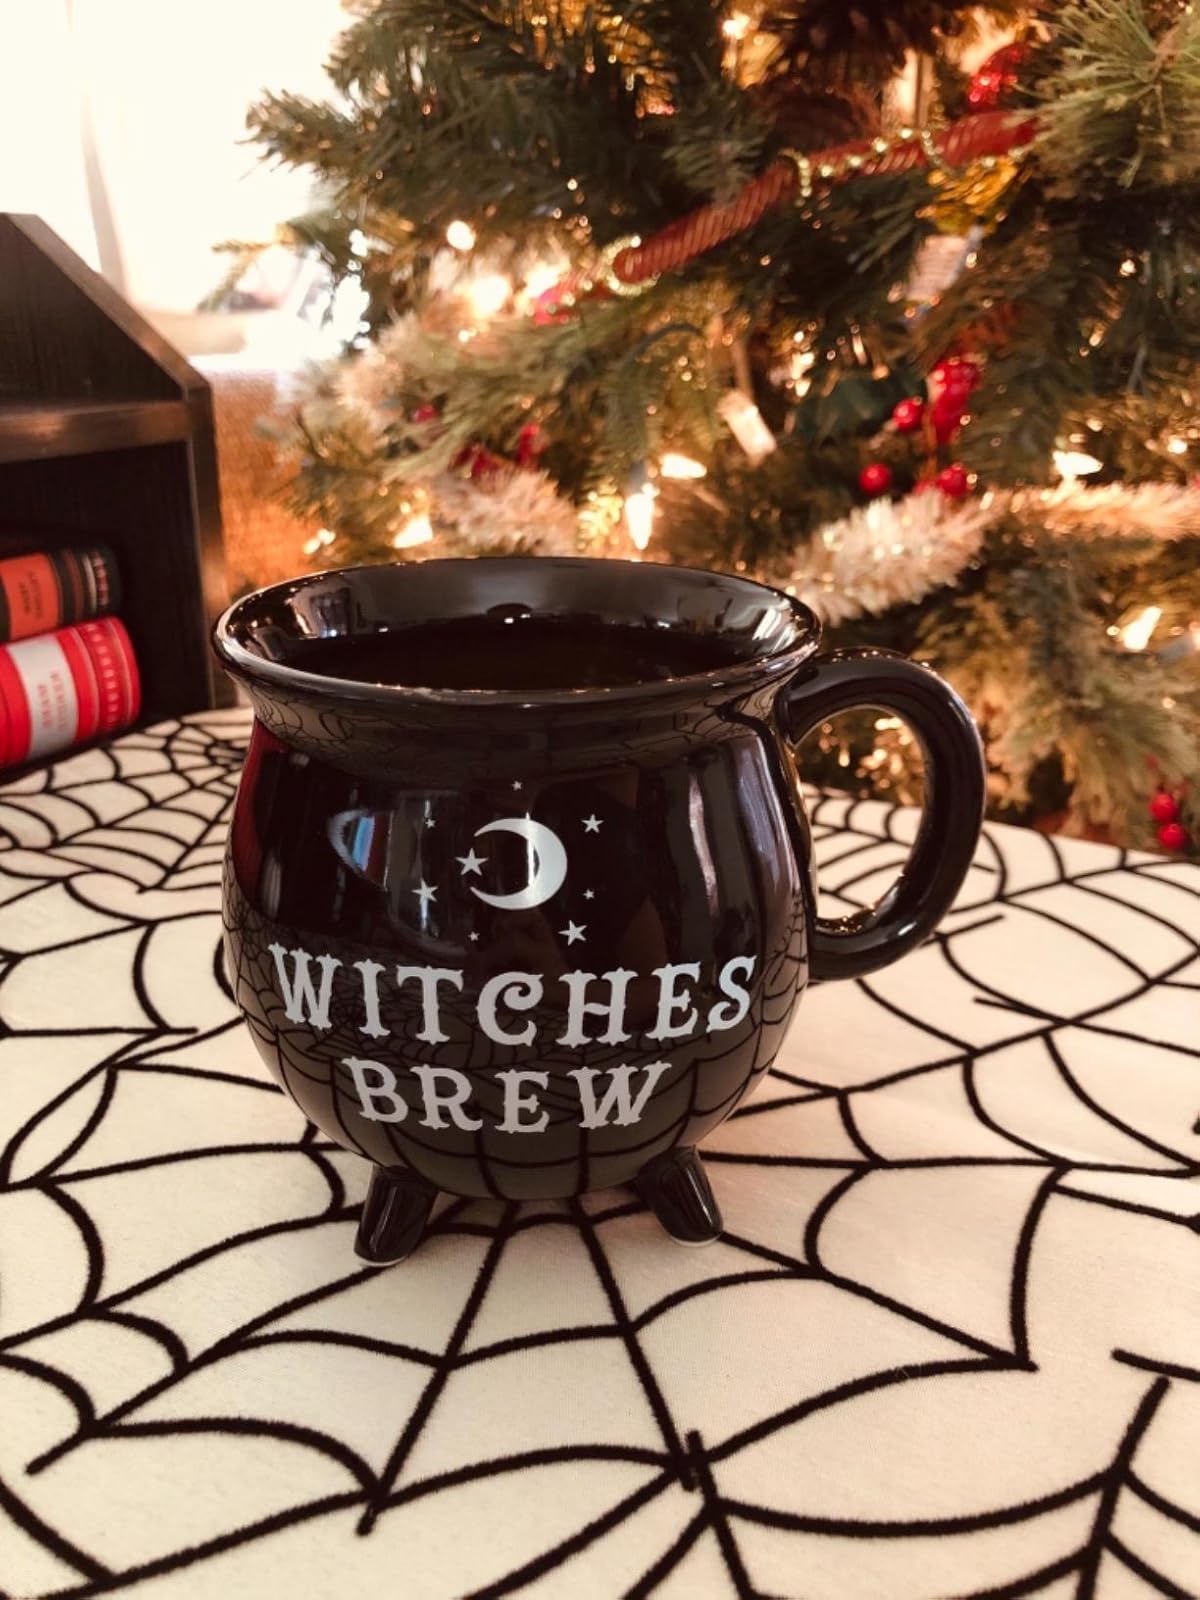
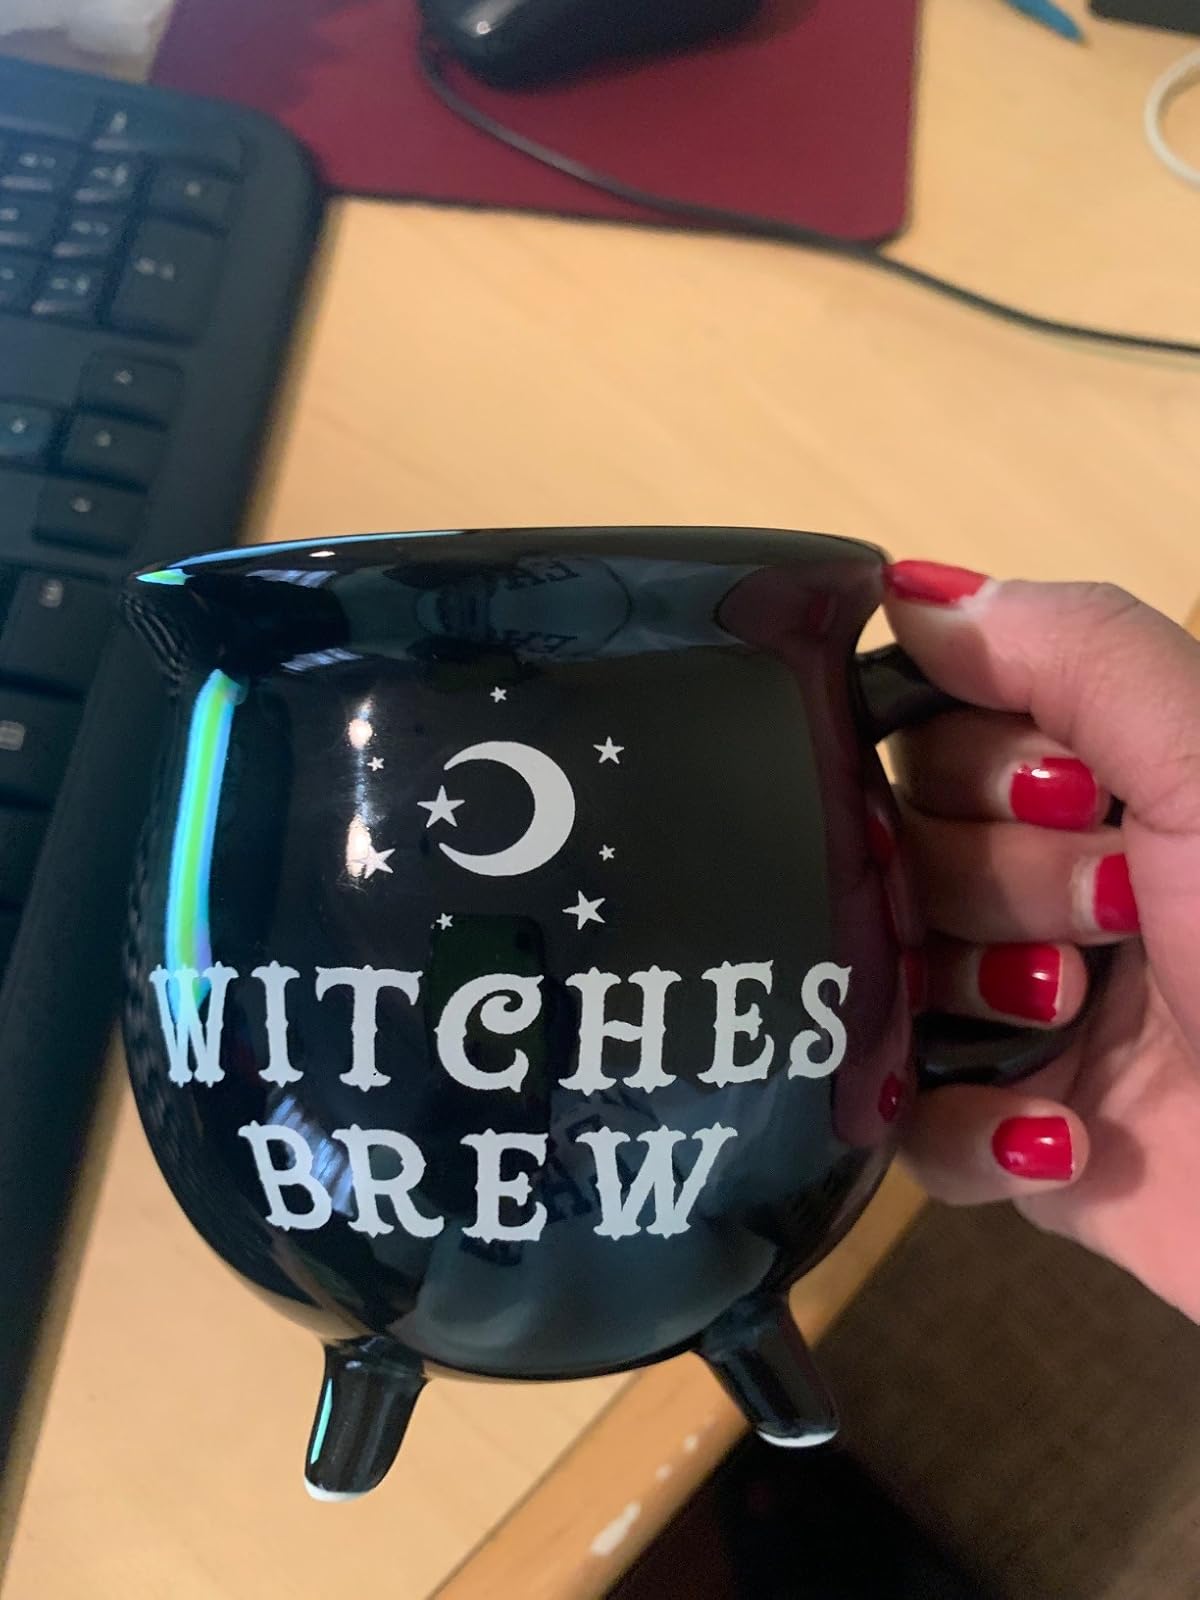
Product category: items_mug
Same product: yes